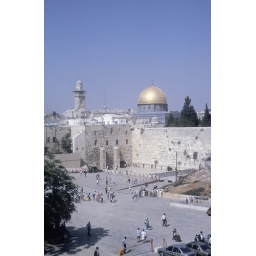
The wall is in the fore ground behind is the 'The dome of the rock'